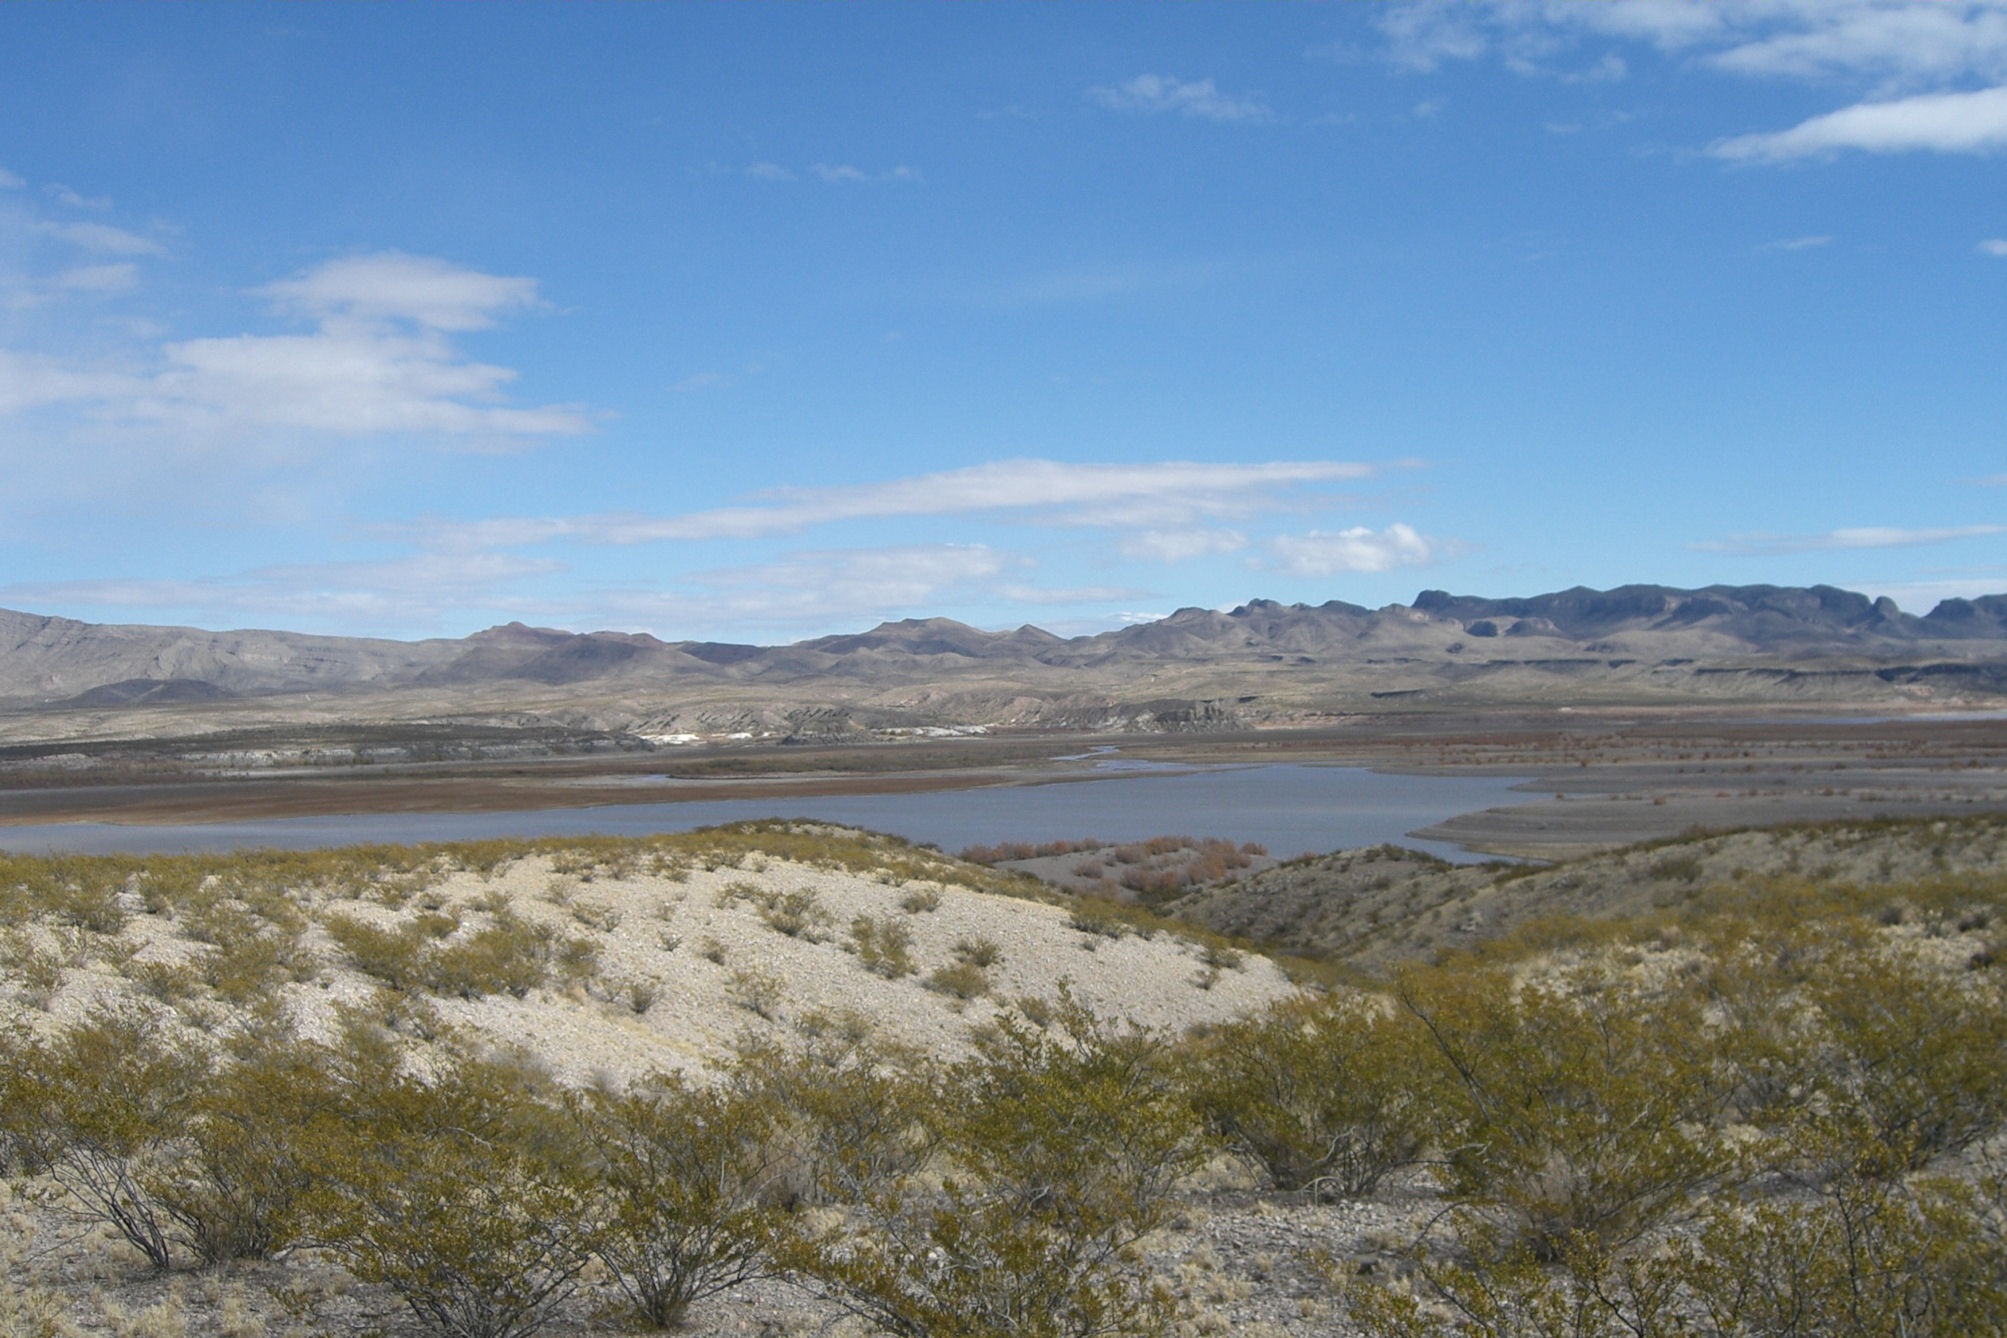
landscape, nature, marsh, wilderness, mountain, lake, valley, panorama, usa, reservoir, national park, plain, new mexico, west, badlands, wetland, plateau, fell, habitat, loch, ecosystem, tundra, steppe, landform, natural environment, geographical feature, aeolian landform